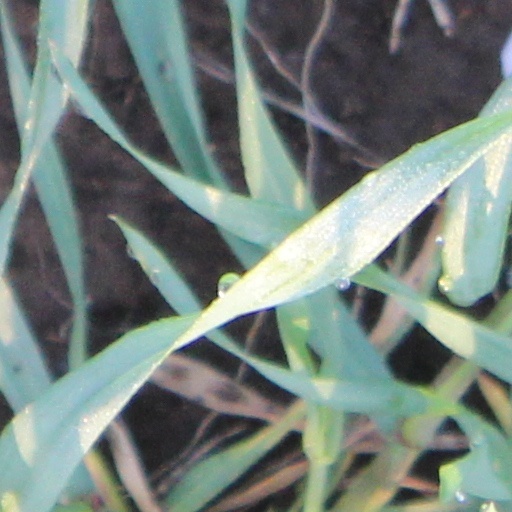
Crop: wheat